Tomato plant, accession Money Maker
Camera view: vertical (180 deg); turntable rotation: 180 degrees
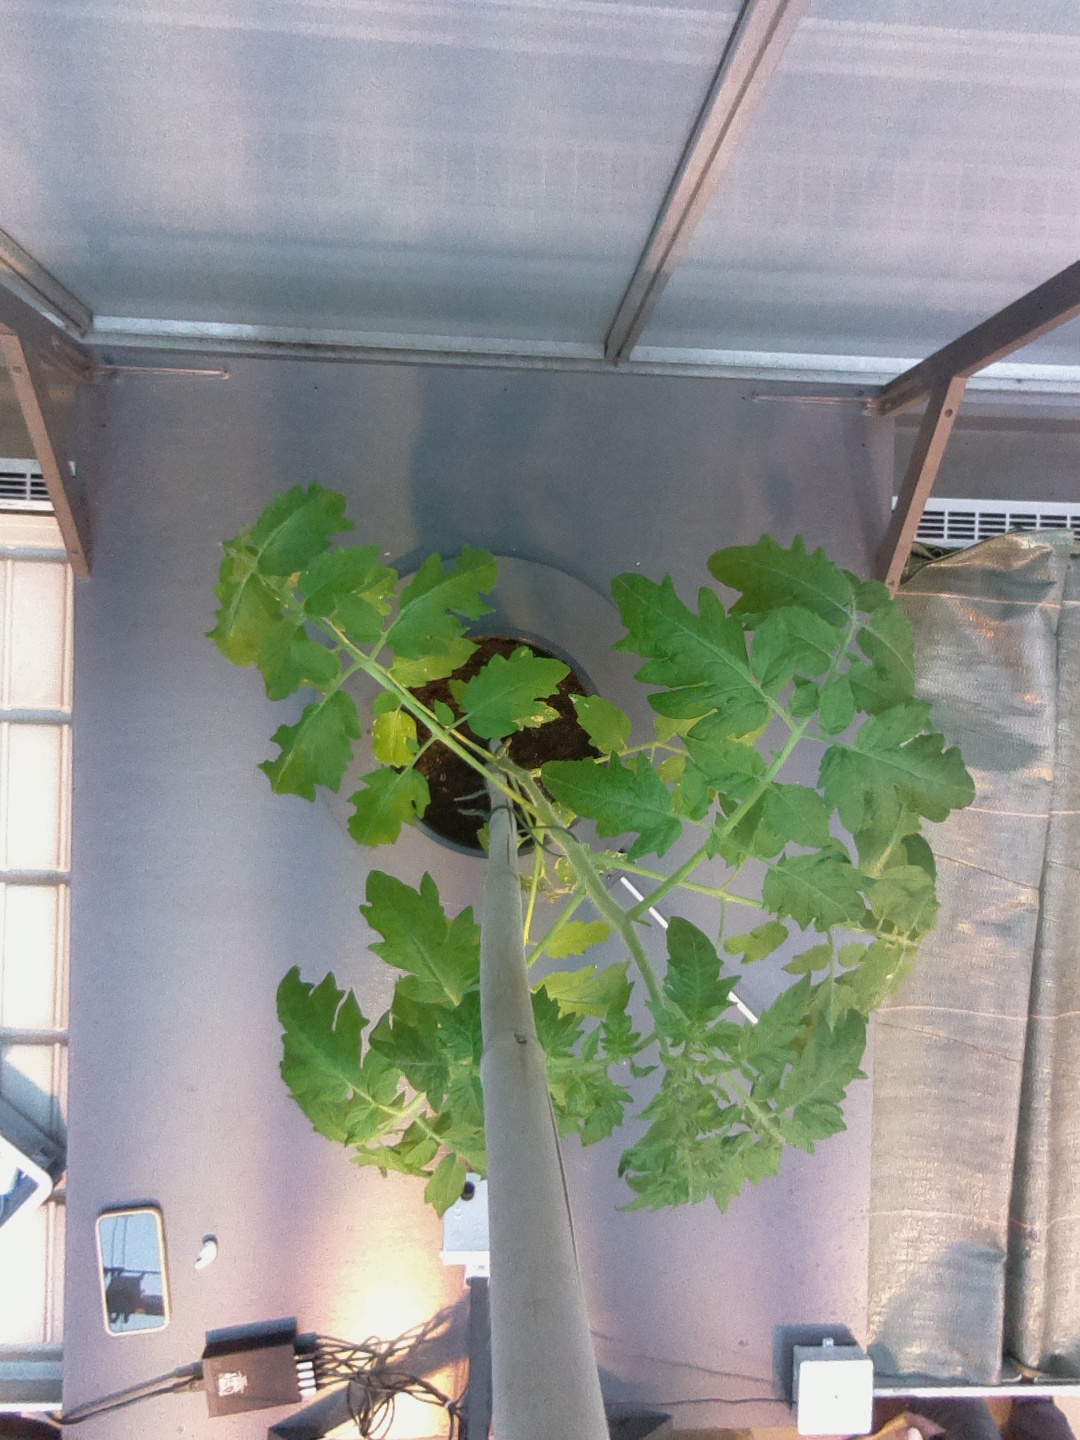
BBCH growth stage 54: 4 inflorescences visible